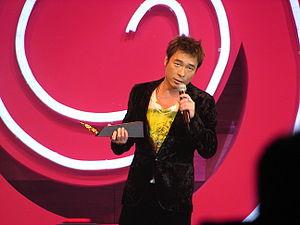
Andy Hui Chi-on, né en 1967, est un chanteur de cantopop et acteur hongkongais.